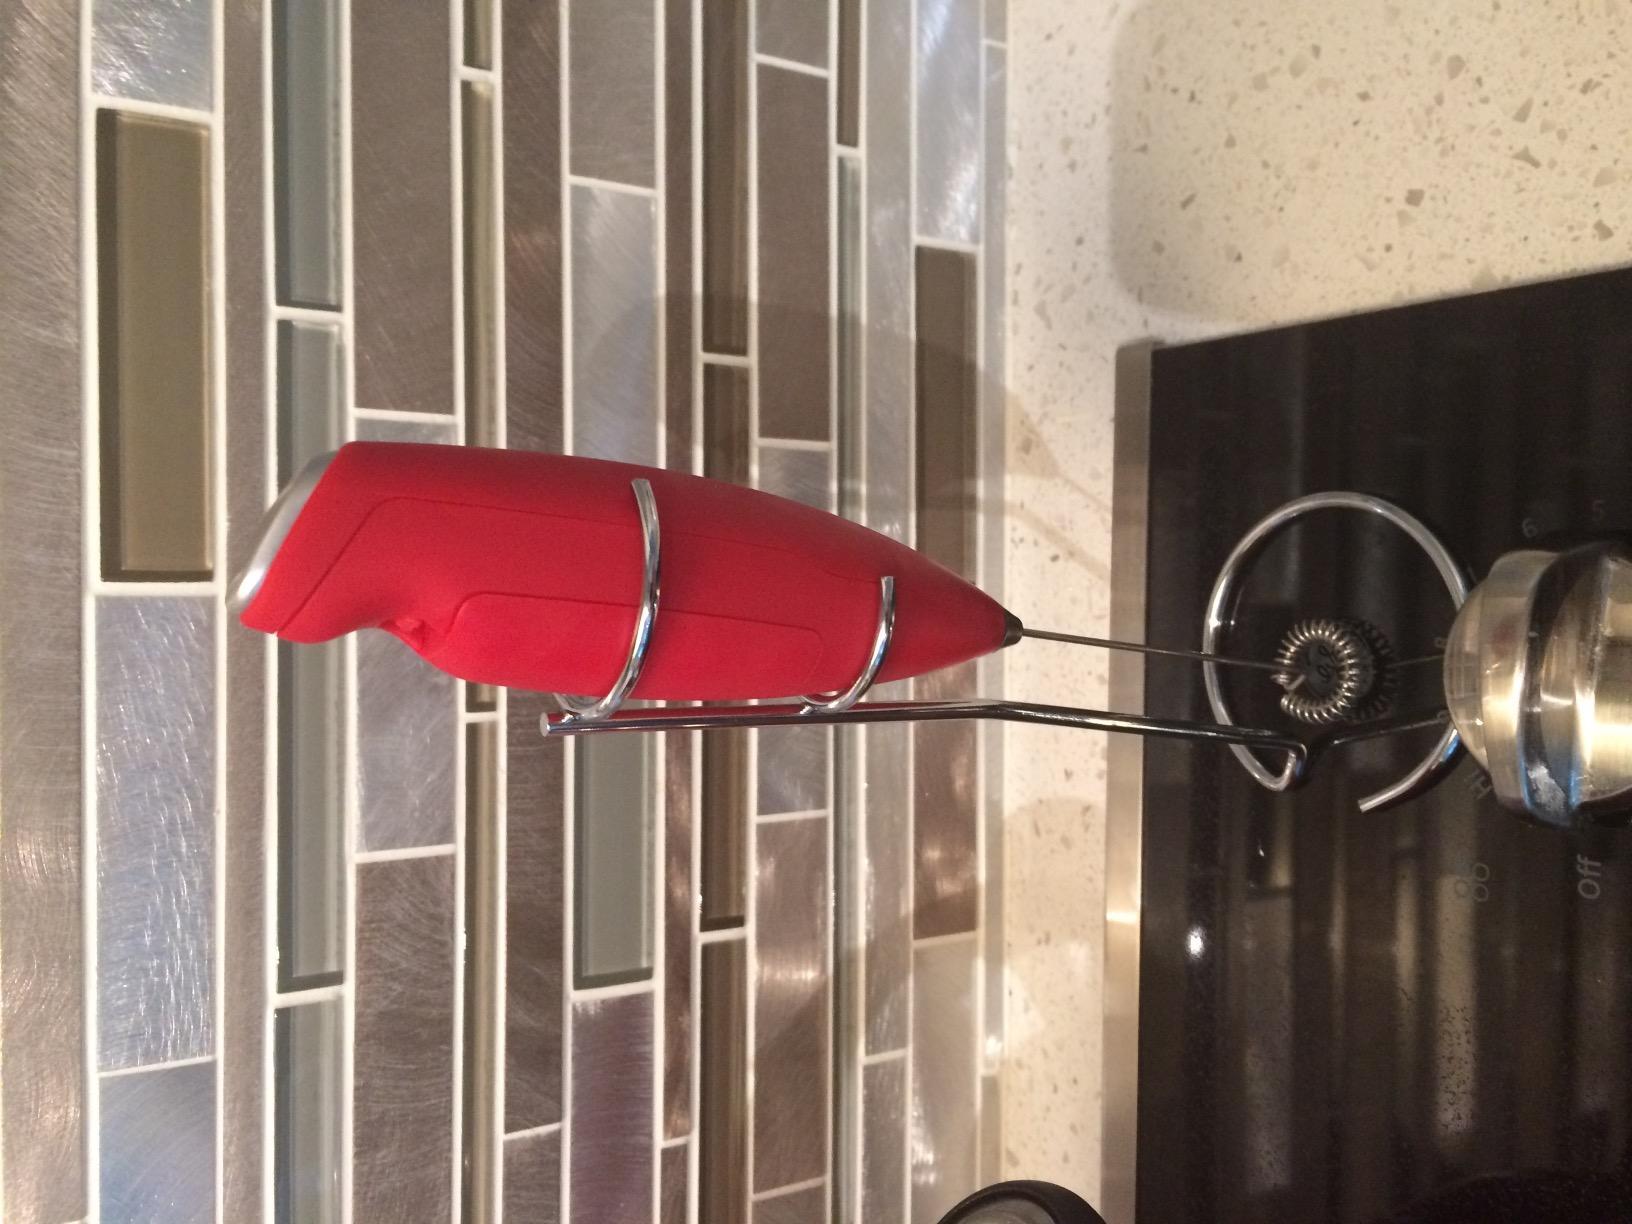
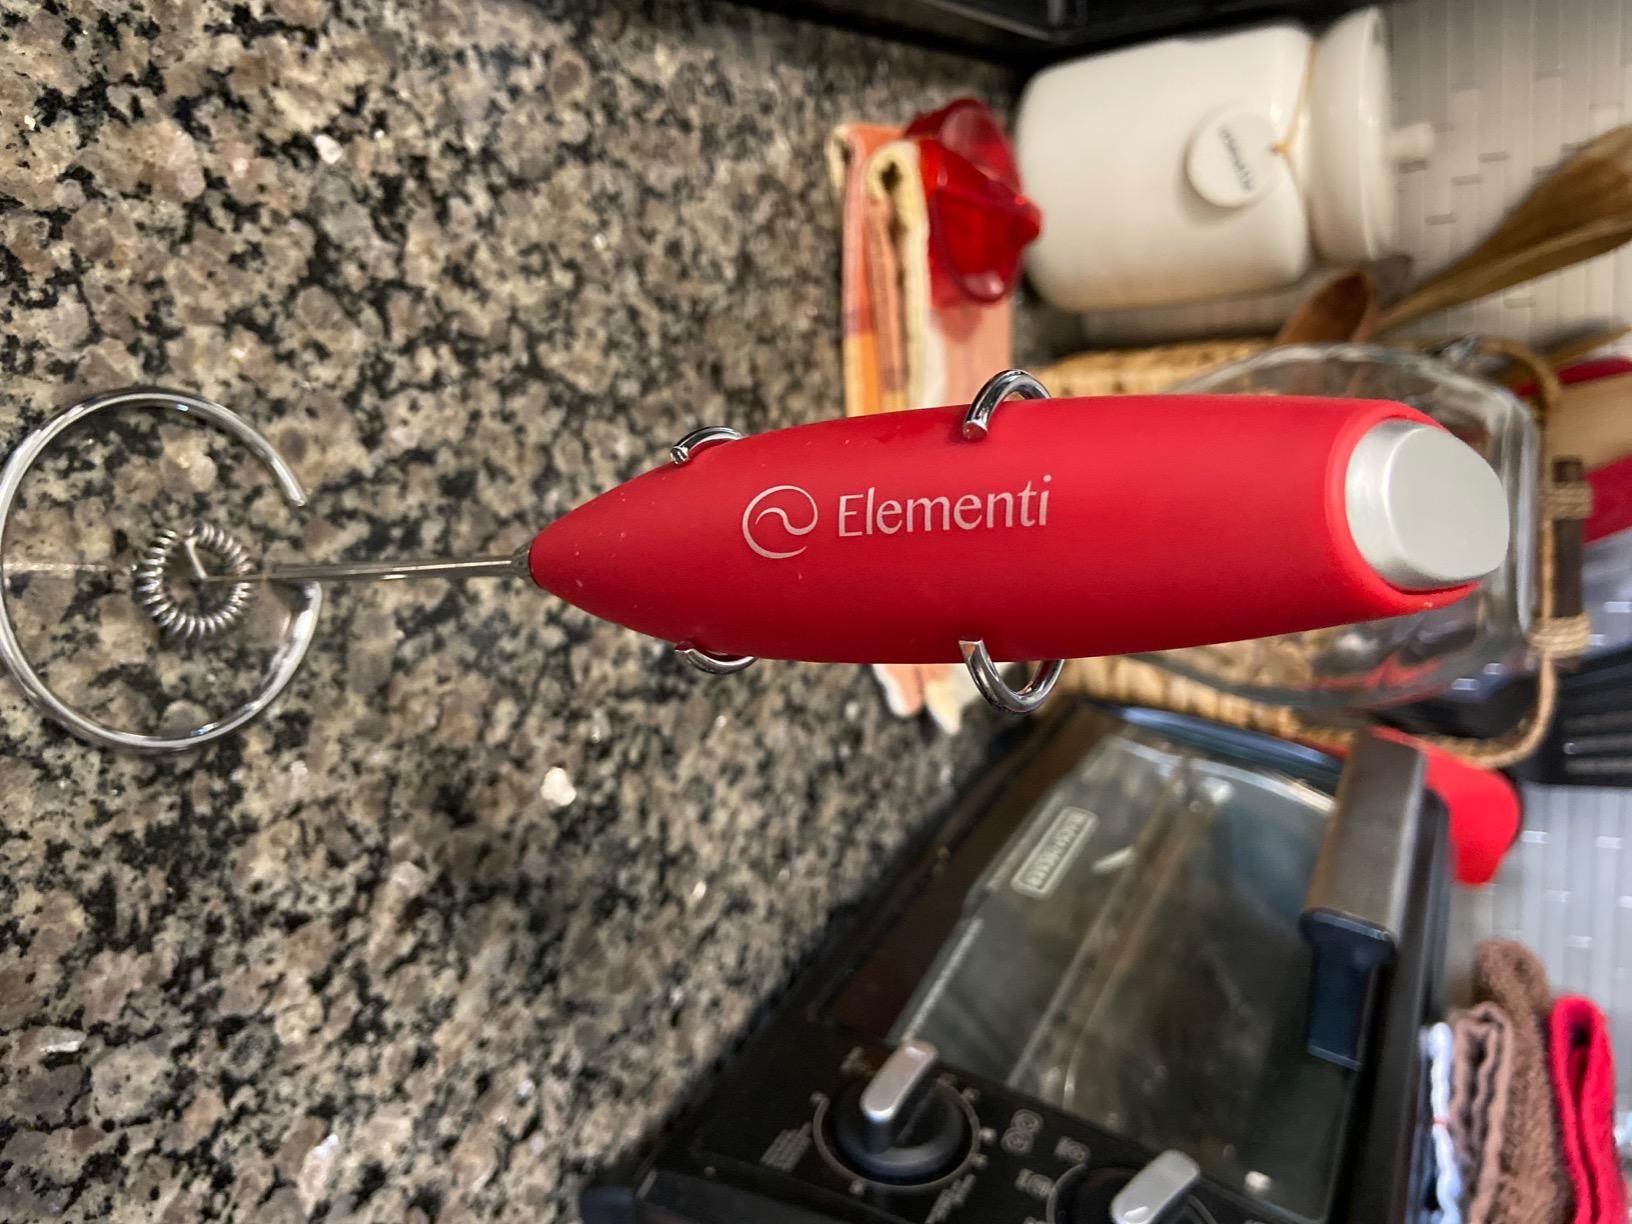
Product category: items_mixer
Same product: yes